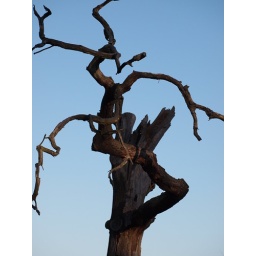
Dead twisted tree against blue sky